Demographics of Africa

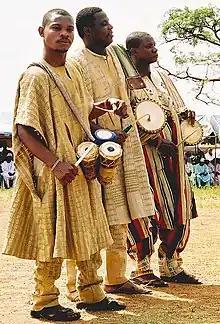
Yoruba drummers in Kwara State, Nigeria (2004).

The Sahara Desert, covering most of North Africa, and the smaller Kalahari Desert in Southern Africa, are very sparsely populated. Heavily populated areas include the Mediterranean Sea coast, the Nile River valley and delta, Nigeria and vicinity and the southern coast of West Africa, Ethiopia, the greater East African Rift area, Madagascar, coastal and urban South Africa, and the Middle Africa megacities of Kinshasa and Luanda.